Boston Celtics

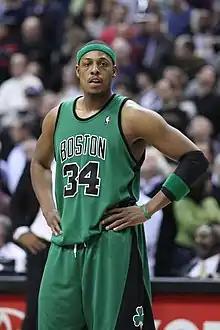
Drafted by the Celtics in 1998, Paul Pierce went on to star for the Celtics and later won the NBA Finals MVP Award when the team won the NBA championship in 2008

The following year in the 1998 NBA draft, the Celtics drafted Paul Pierce, a college star who had been expected to be drafted much earlier than the Celtics' 10th overall pick. Pierce had an immediate impact during the lockout-shortened 1998–99 season, averaging 19.5 points and being named Rookie of The Month in February as he led the league in steals. However, the Celtics continued to struggle as Pitino failed to achieve meaningful success. After Boston lost to the Toronto Raptors on March 1, 2000, on a buzzer-beater by Vince Carter, Pitino delivered the memorable "walking through that door" speech, invoking Bird, McHale and Parish, which has been frequently cited over the years as a reality check for organizations wrestling with bygone glory. He resigned in January 2001.